Raf tomato

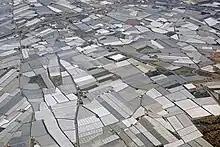
Greenhouses near El Ejido

In Spain the production areas most relevant to this type of tomato are the neighborhood of Cabo de Gata and the municipality of Nijar, both in Almeria (Spain)- Cabo de Gata-Nijar Natural Park.